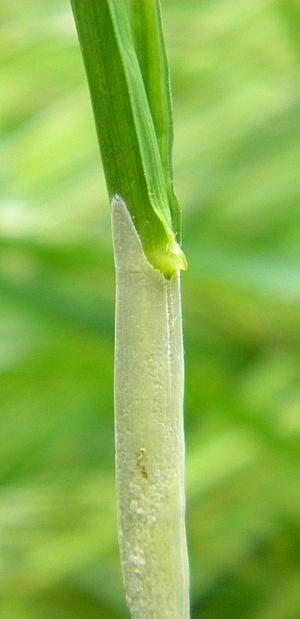
Blanka formo de Epichloë typhina